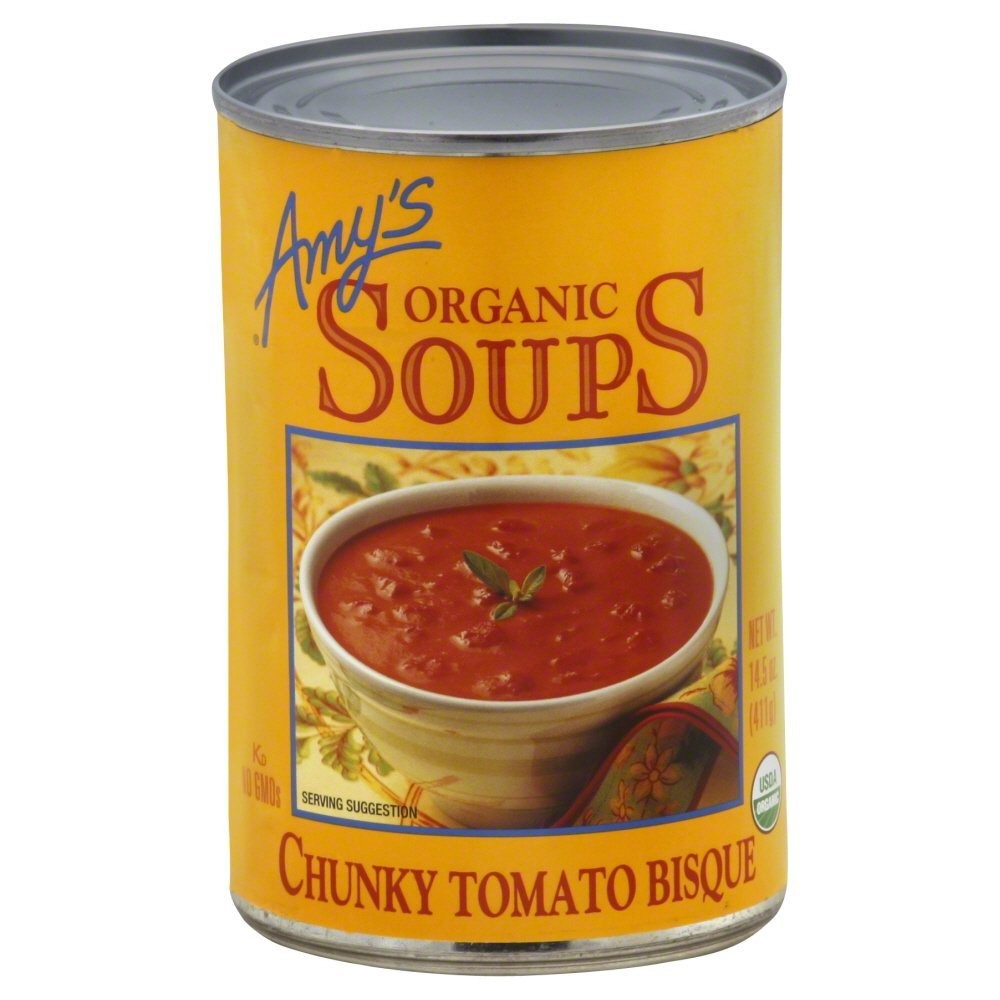
Item Name: Amys, Soup Chunky Tomato Bisque Organic, 14.5 Ounce
Bullet Point 1: With a delicious, satisfying taste and easy pop - open non BPA lined can this Organic Chunky Tomato Bisque Canned Soup is a winner in prepackaged soups!
Bullet Point 2: Amy's Kitchen specializes in using only the freshest, high quality ingredients-indulge in a warm bowl of soup and you will soon forget it came from a can!
Bullet Point 3: Certified Gluten Free, soy free, corn free, non- GMO, in this delicious canned soup!
Bullet Point 4: Certified Kosher by the Tablet K-dairy.
Product Description: We've added tender chunks of vine ripened tomatoes to a smooth creamy tomato base to create a full flavored bisque you're sure to enjoy.
Value: 14.5
Unit: Fl Oz

Price: 4.79